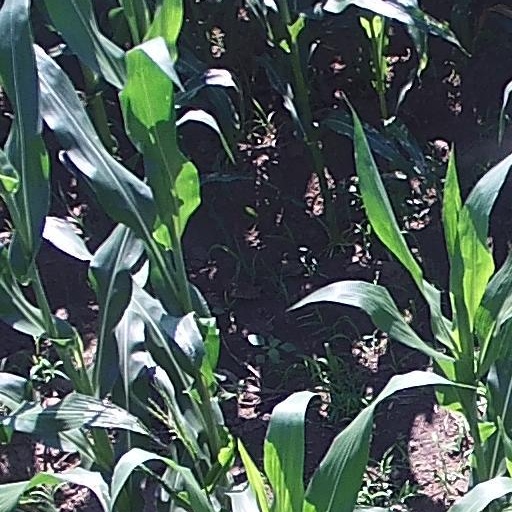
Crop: maize; corn